Describe the emotion expressed in this image:  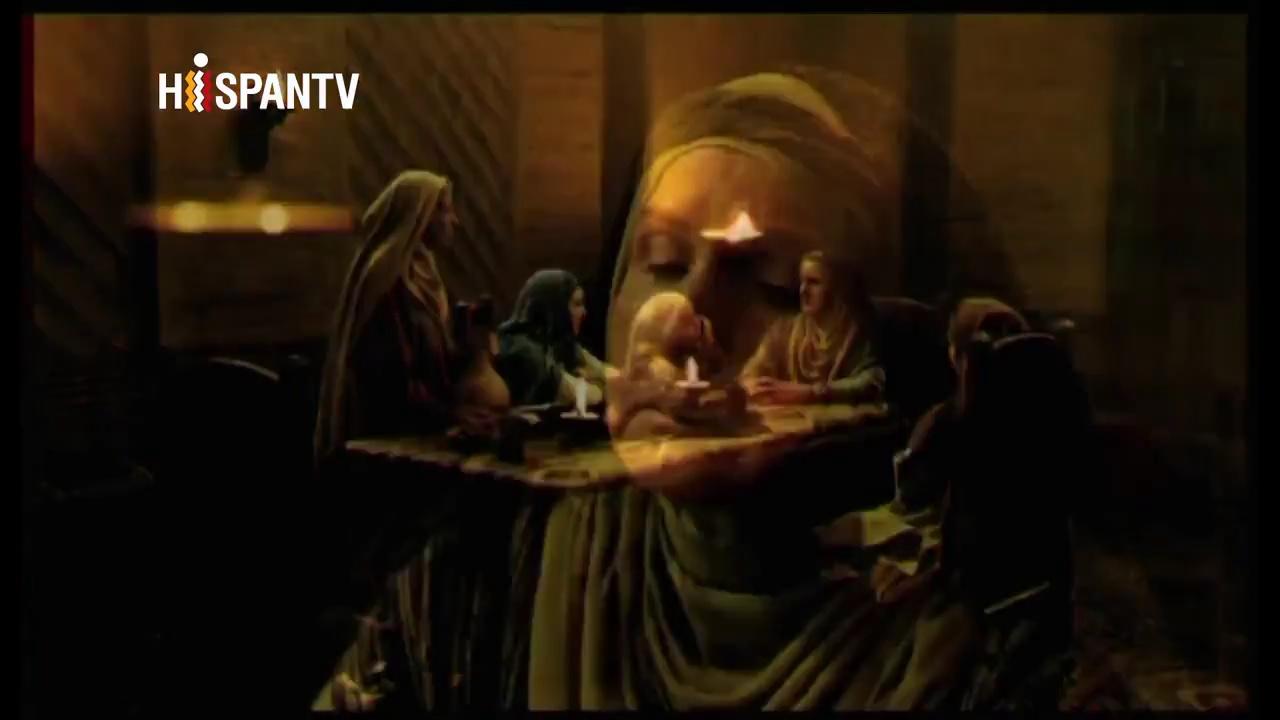
This person displays Suffering, valence and arousal with low intensity.